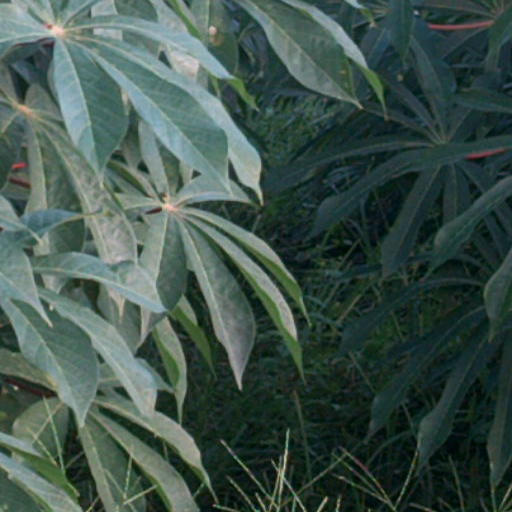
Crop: cassava